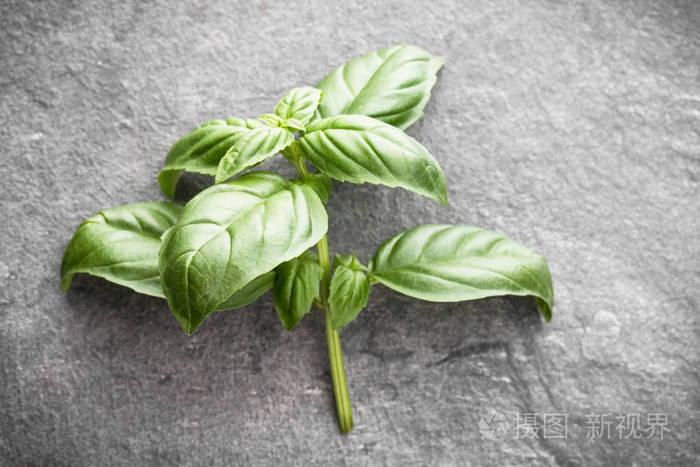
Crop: unknown
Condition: basil